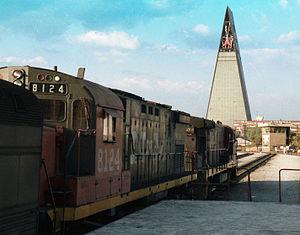
La Torre Insignia est un gratte-ciel de bureaux situé à Mexico au Mexique. Elle a été construite de 1959 à 1962. À sa construction c'était la deuxième plus haute tour de Mexico après la Torre Latinoamericana.